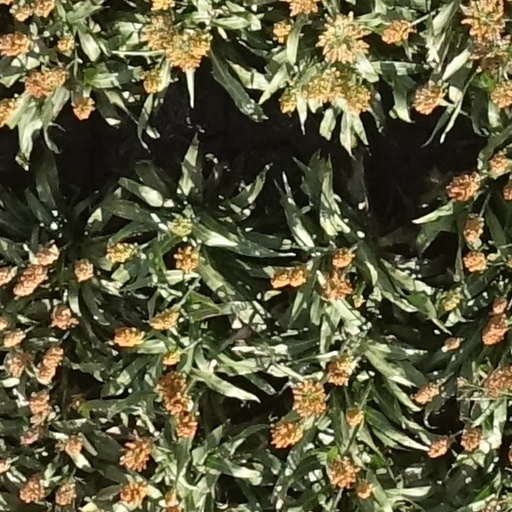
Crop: sorghum